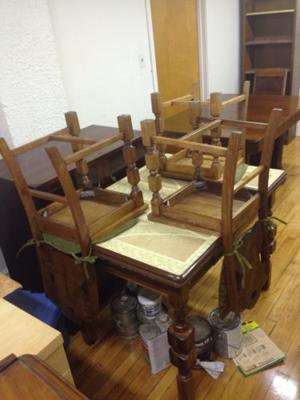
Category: table